Aaron Bertram

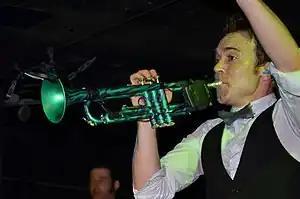

Aaron Bertram (born April 3, 1981, in Lubbock, Texas) is a trumpet player for third wave ska band Suburban Legends, and member of the children's music group Kids Imagine Nation. In the past he has taught music and movement to preschool students in Orange County, CA. His music program was called Little Rockstars. He launched an online Streaming Service for Children's Entertainment and Arts Education called KINTV in March of 2020, where he currently performs and teaches music.